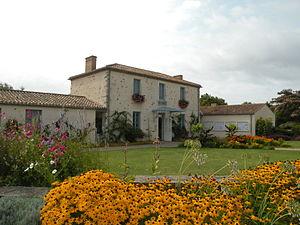
mairie de Givrand, vendée france
Givrand est une commune du Centre-Ouest de la France, située dans le département de la Vendée en région Pays de la Loire.
La liste des villes et villages fleuris de la Vendée dresse la liste des communes récompensées par le concours des villes et villages fleuris dans le département de la Vendée.